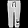
Label: Trouser